Brother Orchid

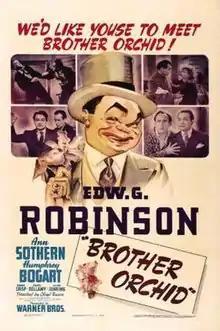
Theatrical release poster

Brother Orchid is a 1940 American crime/comedy film directed by Lloyd Bacon and starring Edward G. Robinson, Ann Sothern and Humphrey Bogart, with featured performances by Donald Crisp, Ralph Bellamy and Allen Jenkins. The screenplay was written by Earl Baldwin, with uncredited contributions from Jerry Wald and Richard Macauley, based on a story by Richard Connell originally published in "Collier's Magazine" on May 21, 1938. Prior to the creation of the movie version of Connell's story, a stage adaptation was written by playwright/novelist Leo Brady. The script was originally produced at Catholic University of America in Washington, D.C.